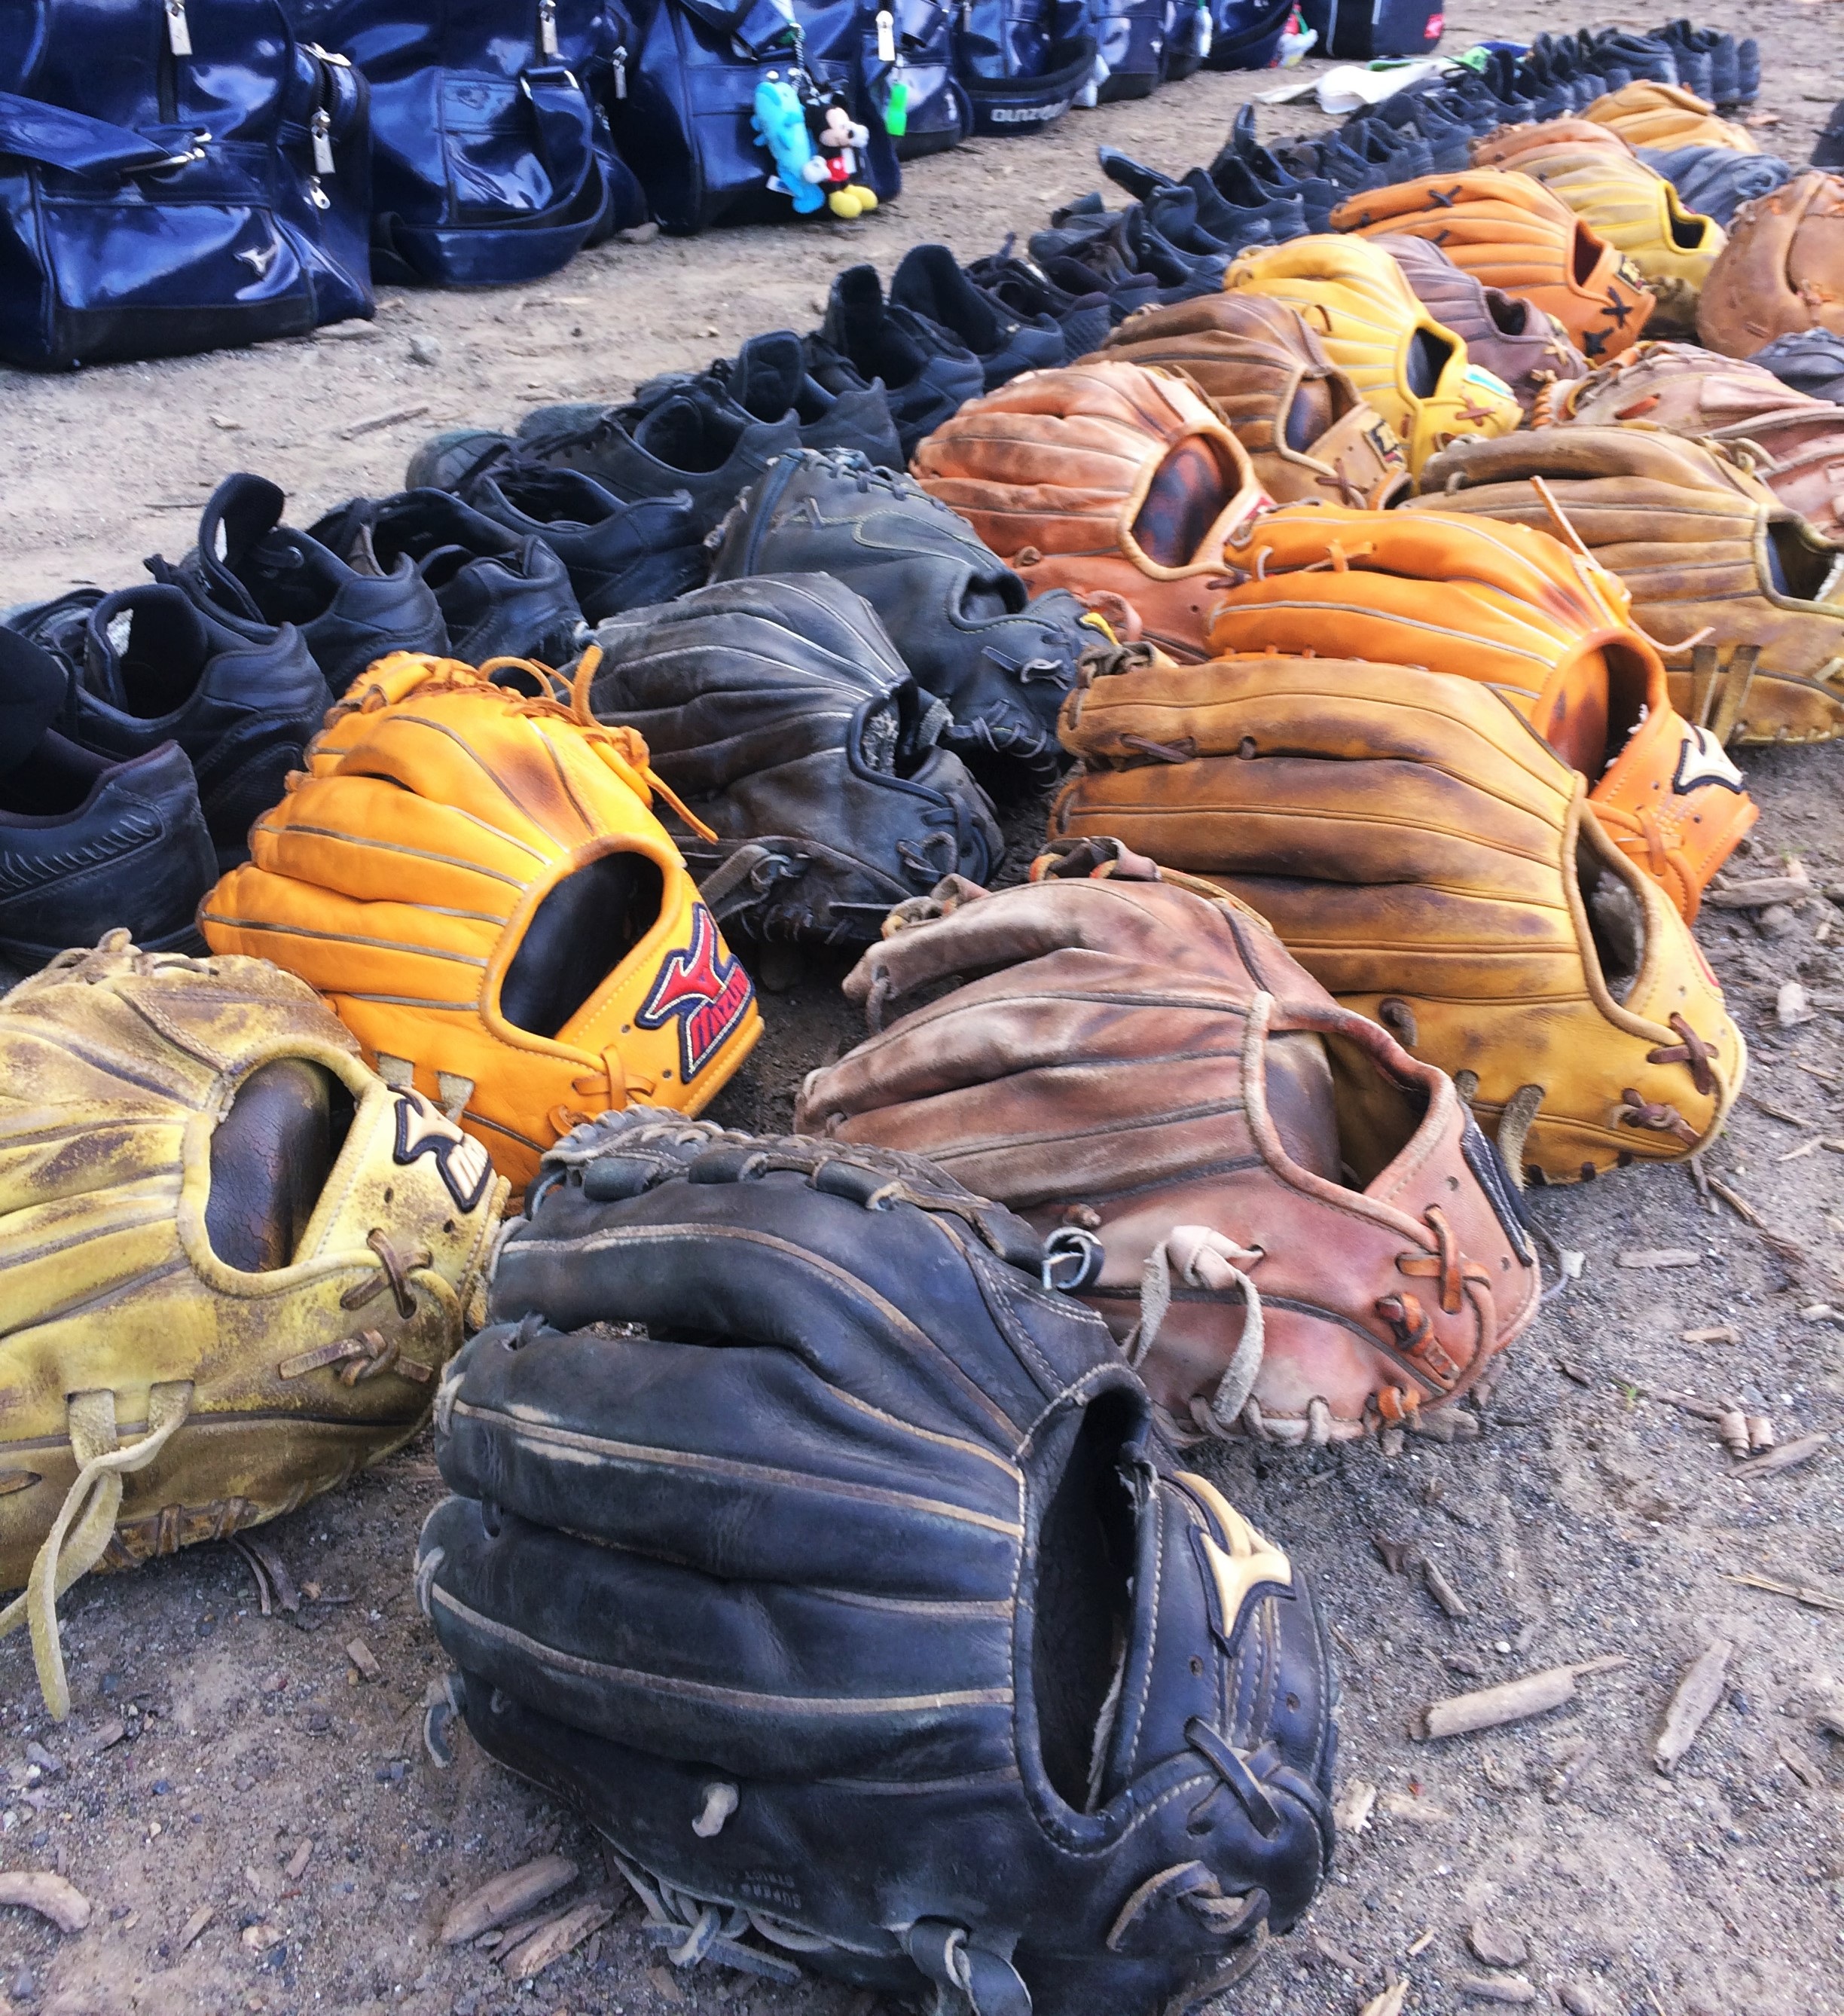
baseball, mitt, leather, tool, brown, black, yellow, japan, spike, shoes, students, sports, back, tools, goldenrod, kanagawa, grove, carving, yokosuka, antomasako, mickey mouse, baseball game, otsu sports park